History of Christian theology

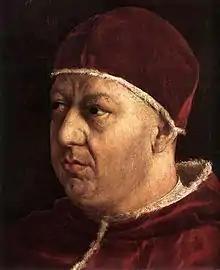
Pope Leo X by Raphael.

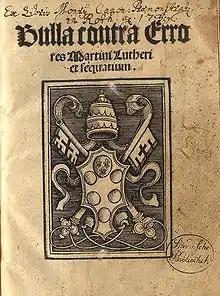
First edition of "Exsurge Domine".

In contrast to the speed with which the theses were distributed, the response of the papacy was slow.